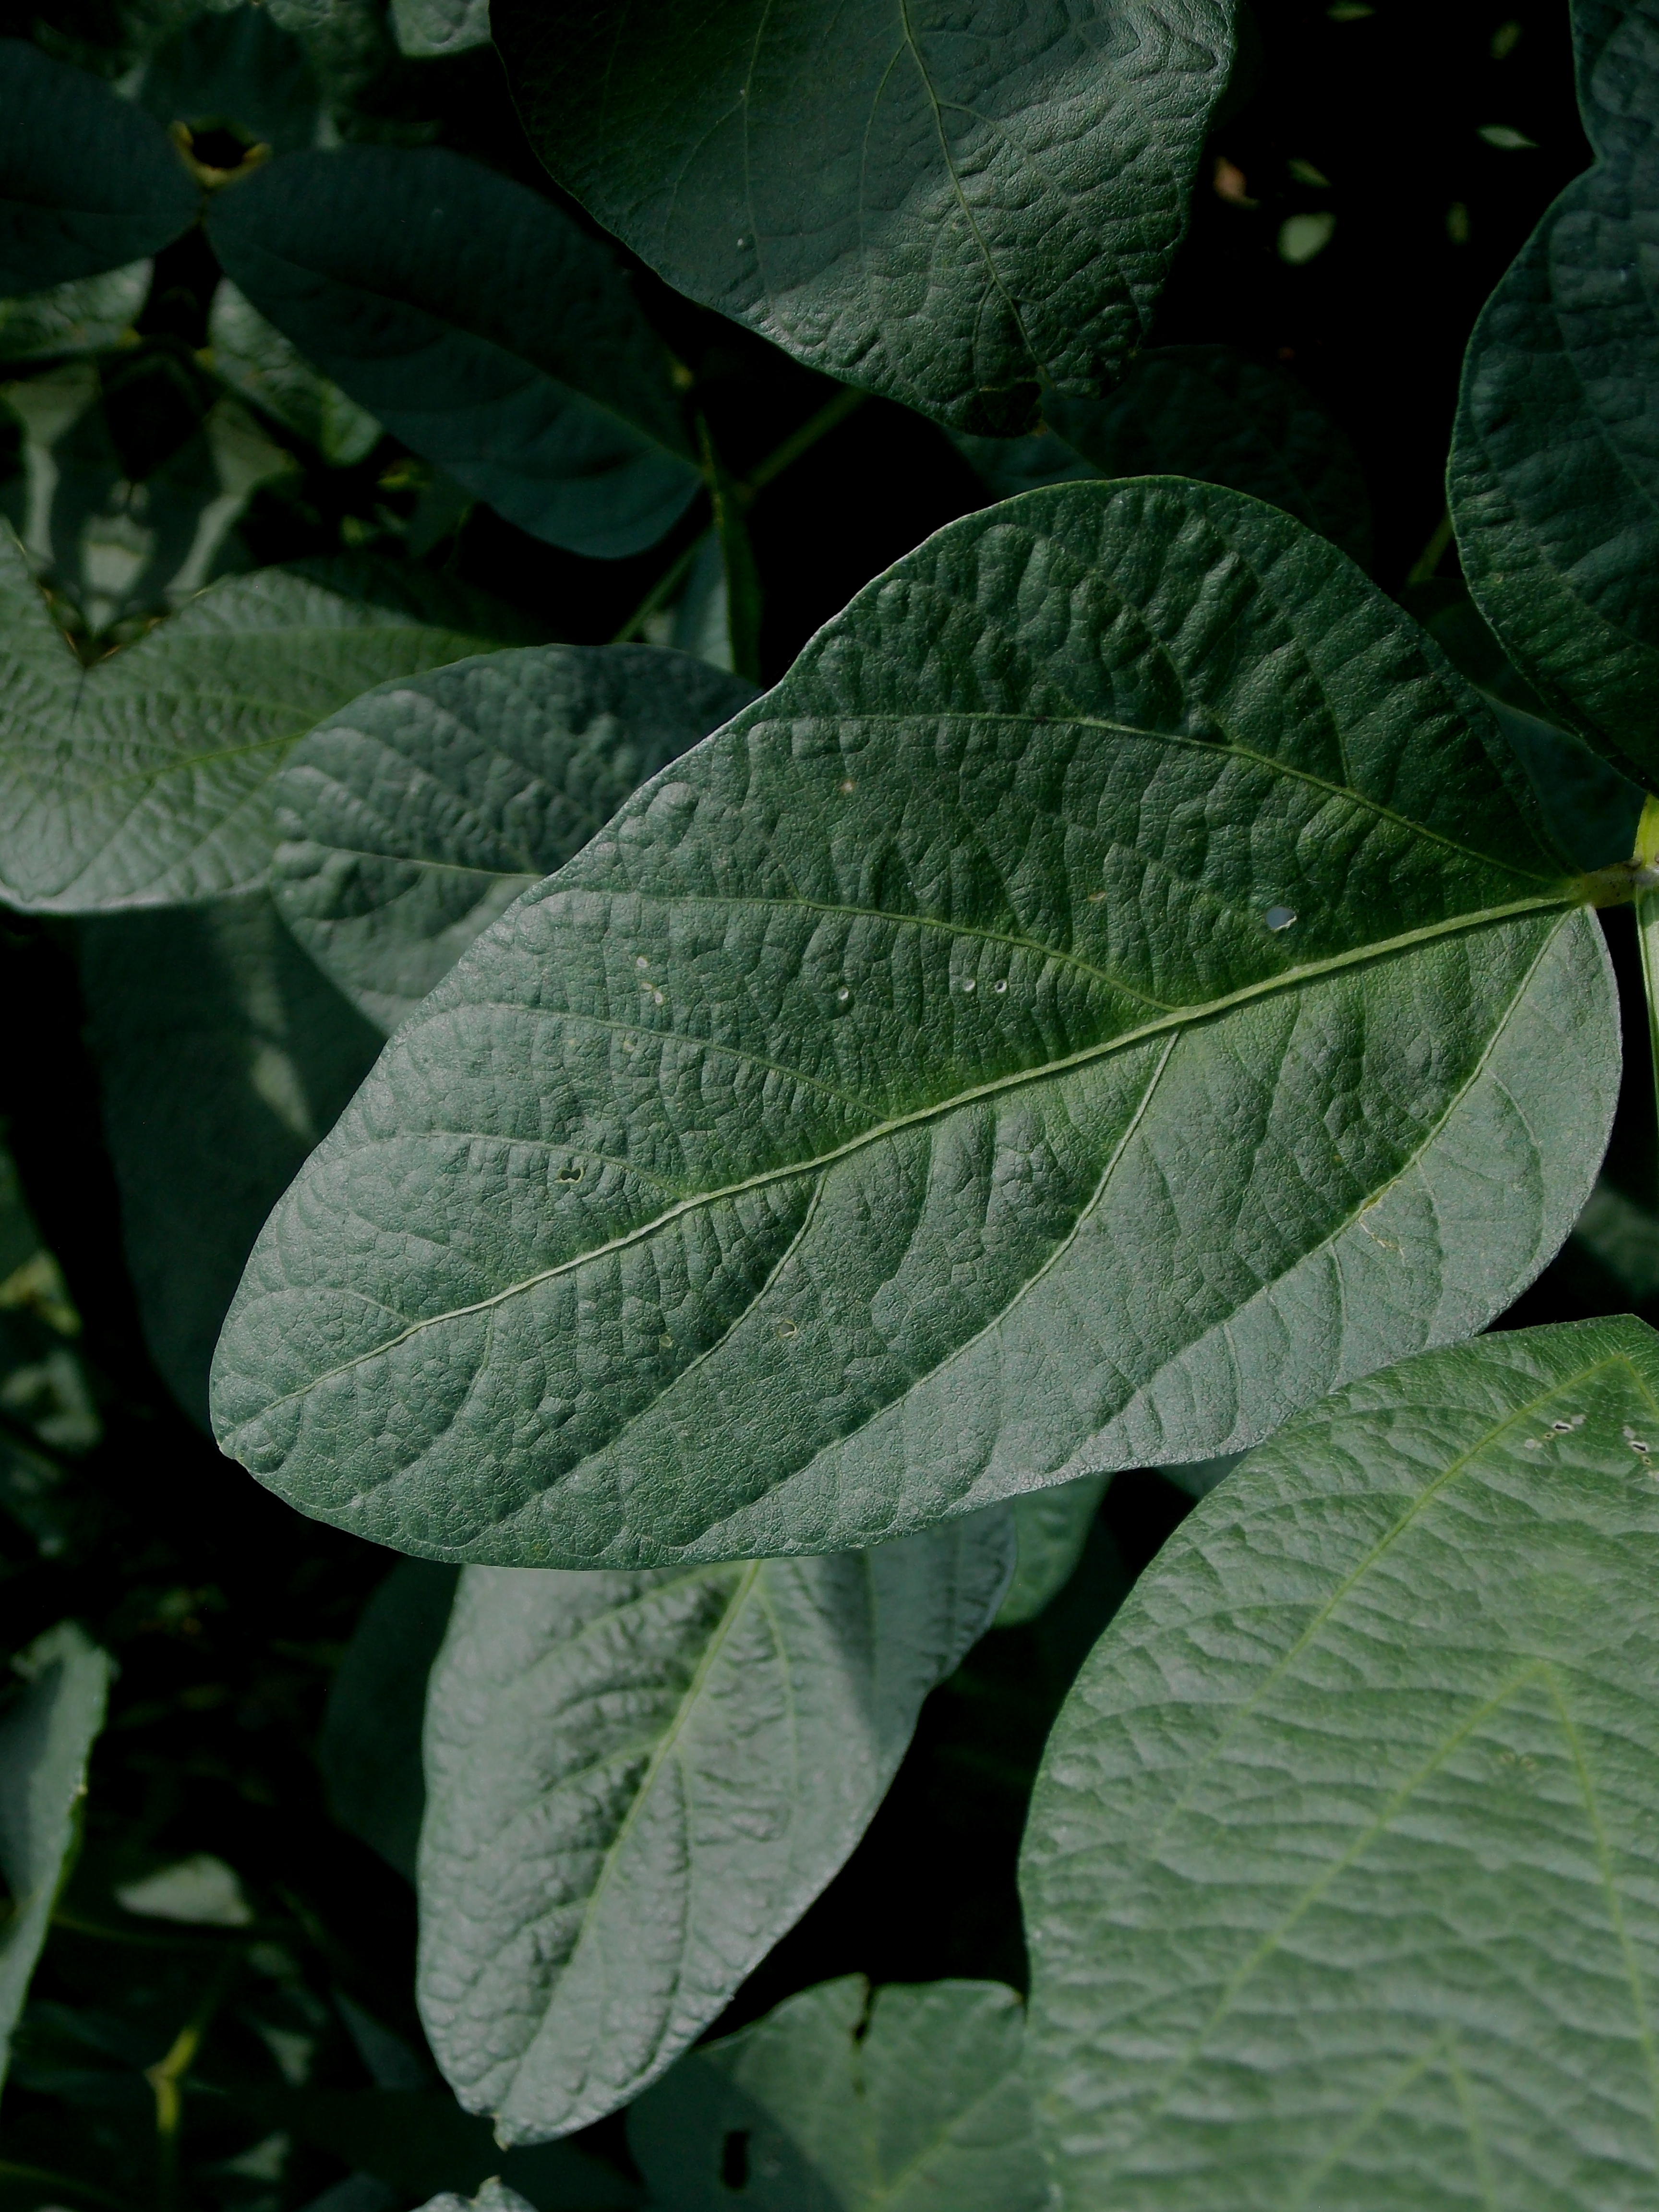
Label: Disease